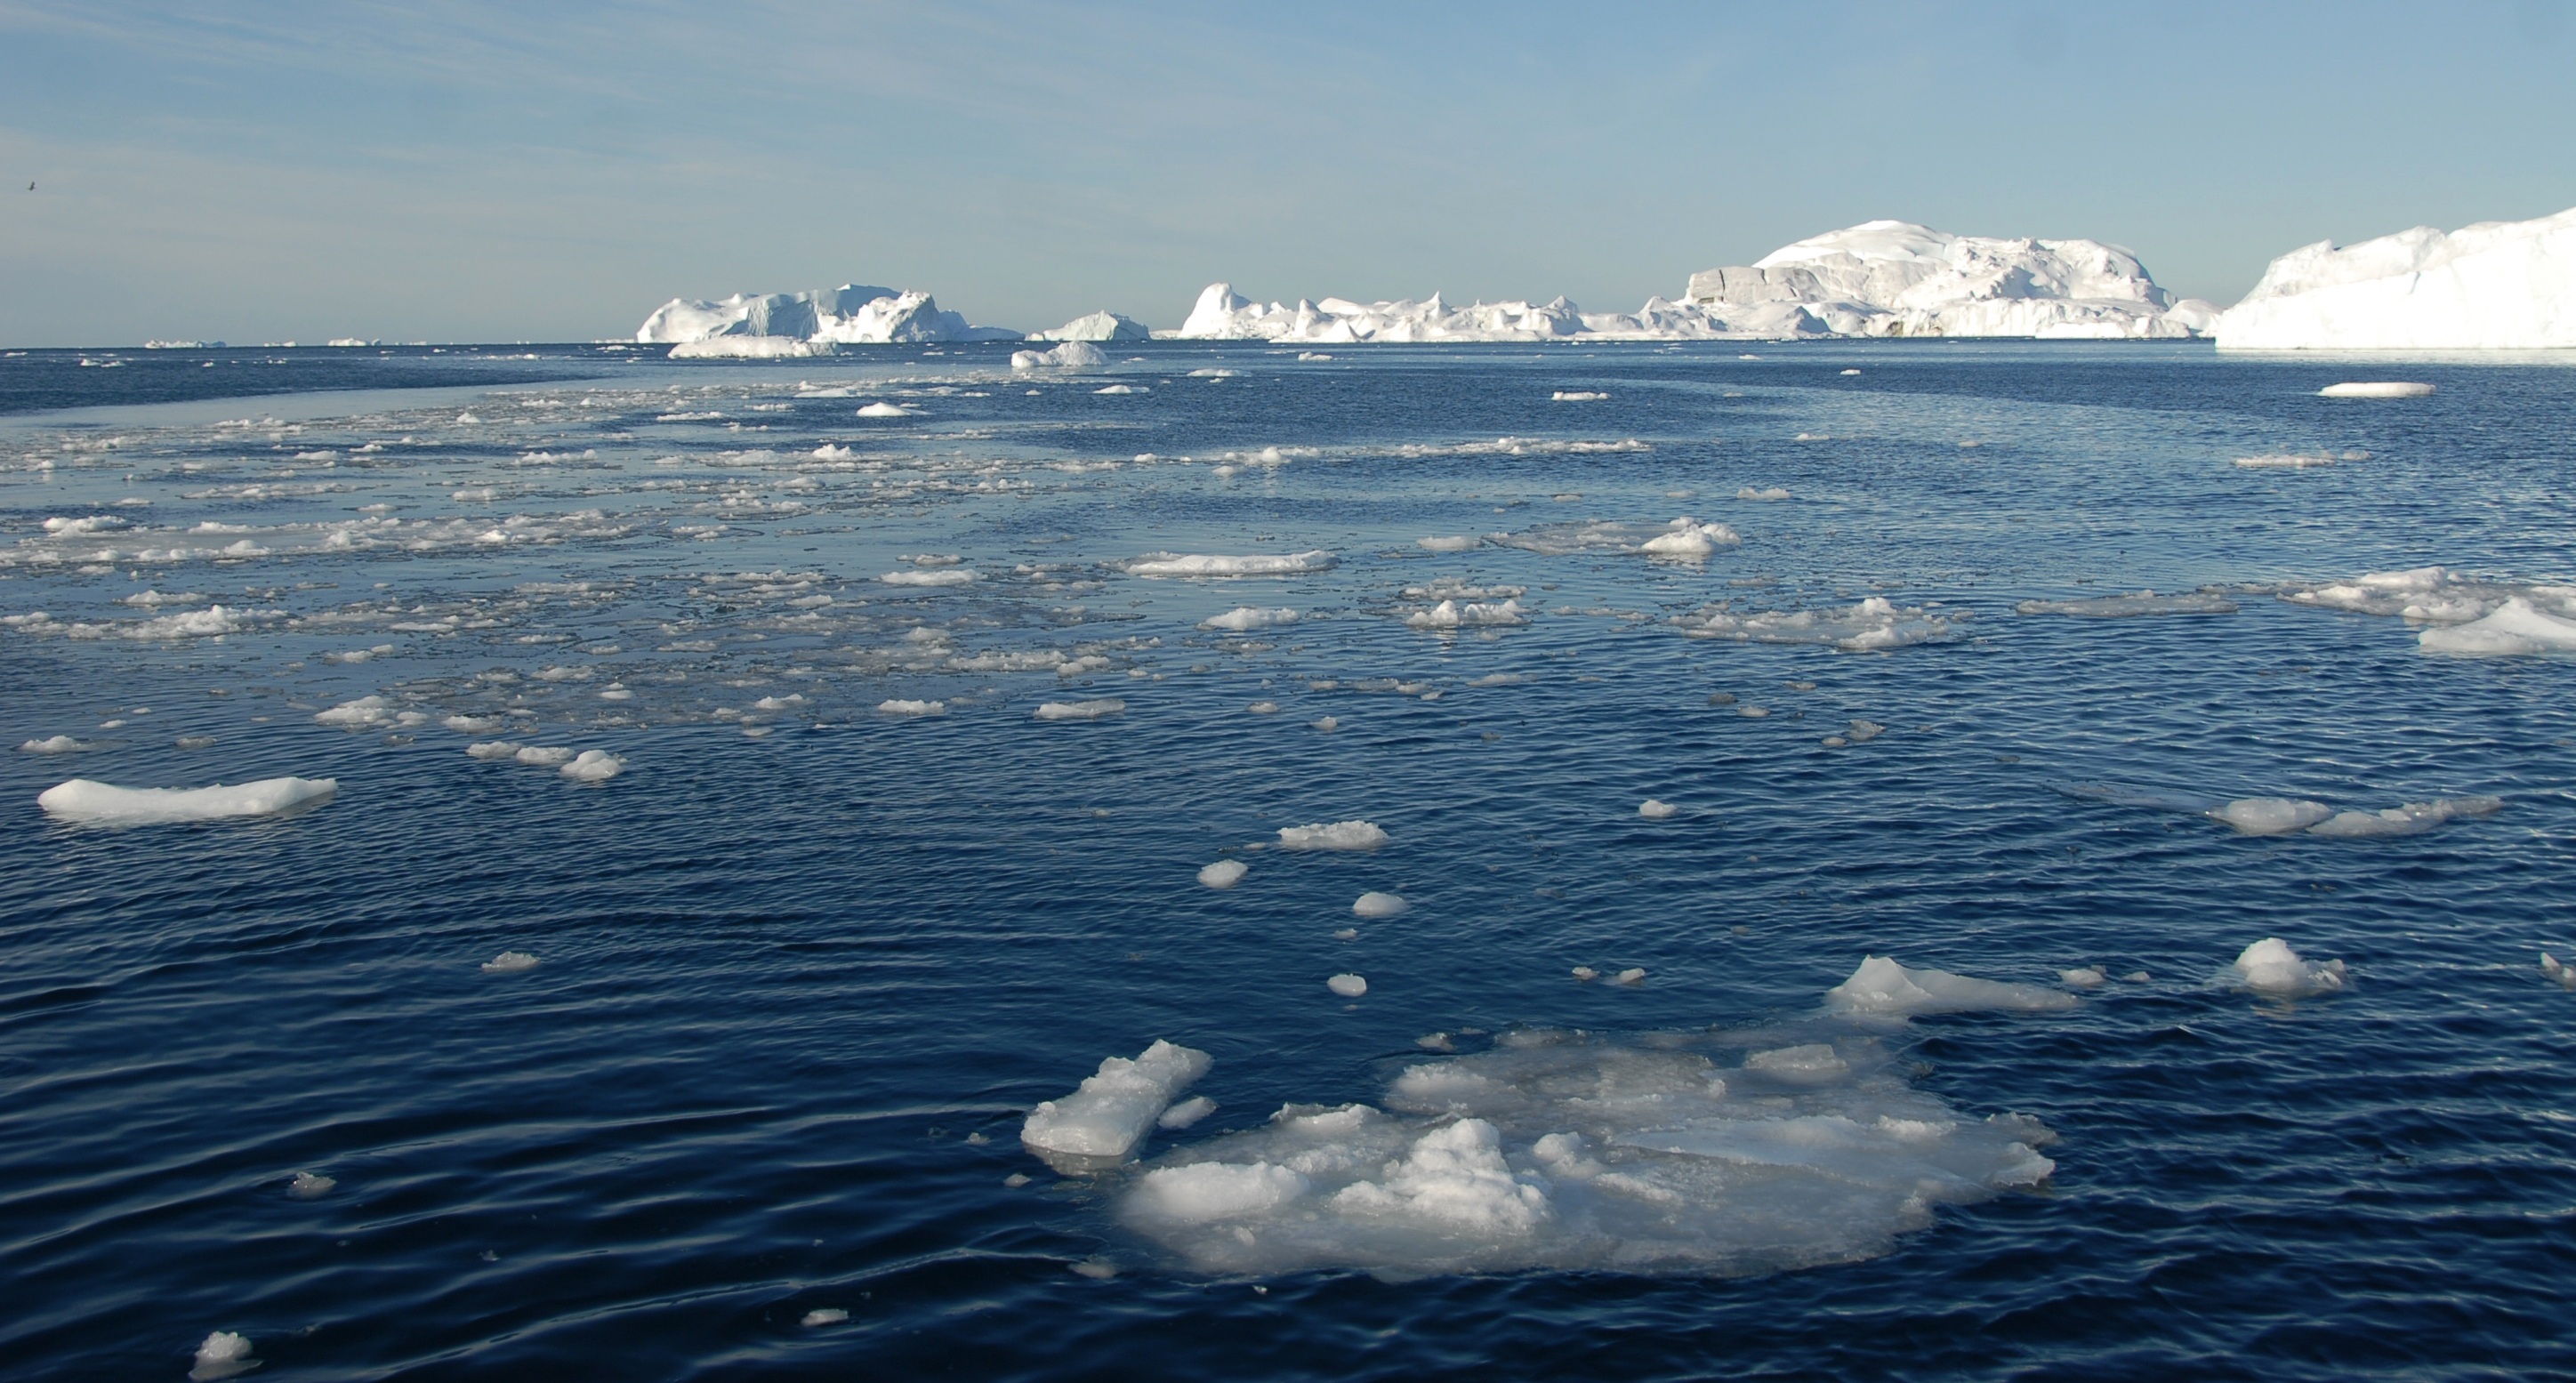
sea, coast, ocean, horizon, snow, wave, ice, arctic, iceberg, greenland, freezing, arctic ocean, wind wave, ice cap, sea ice